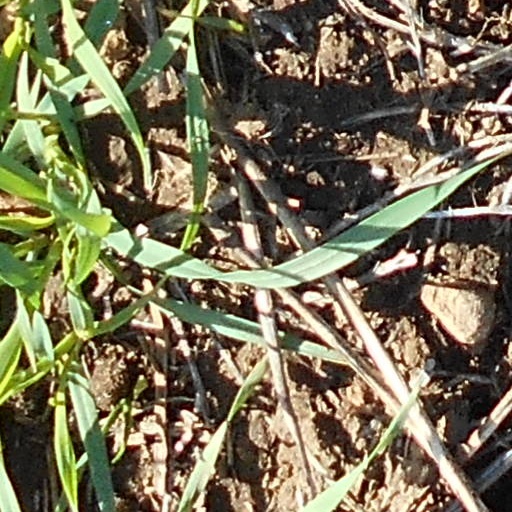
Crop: wheat